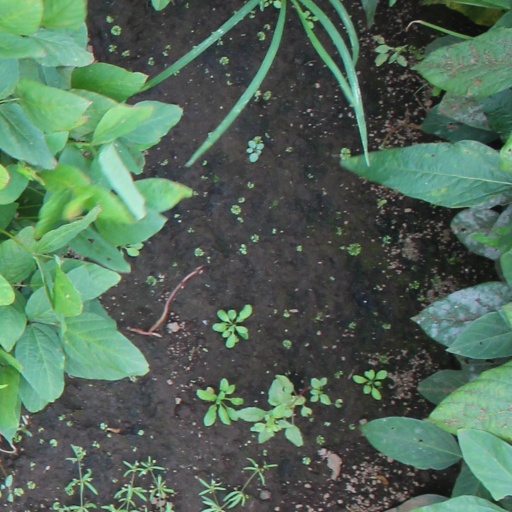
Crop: soybean